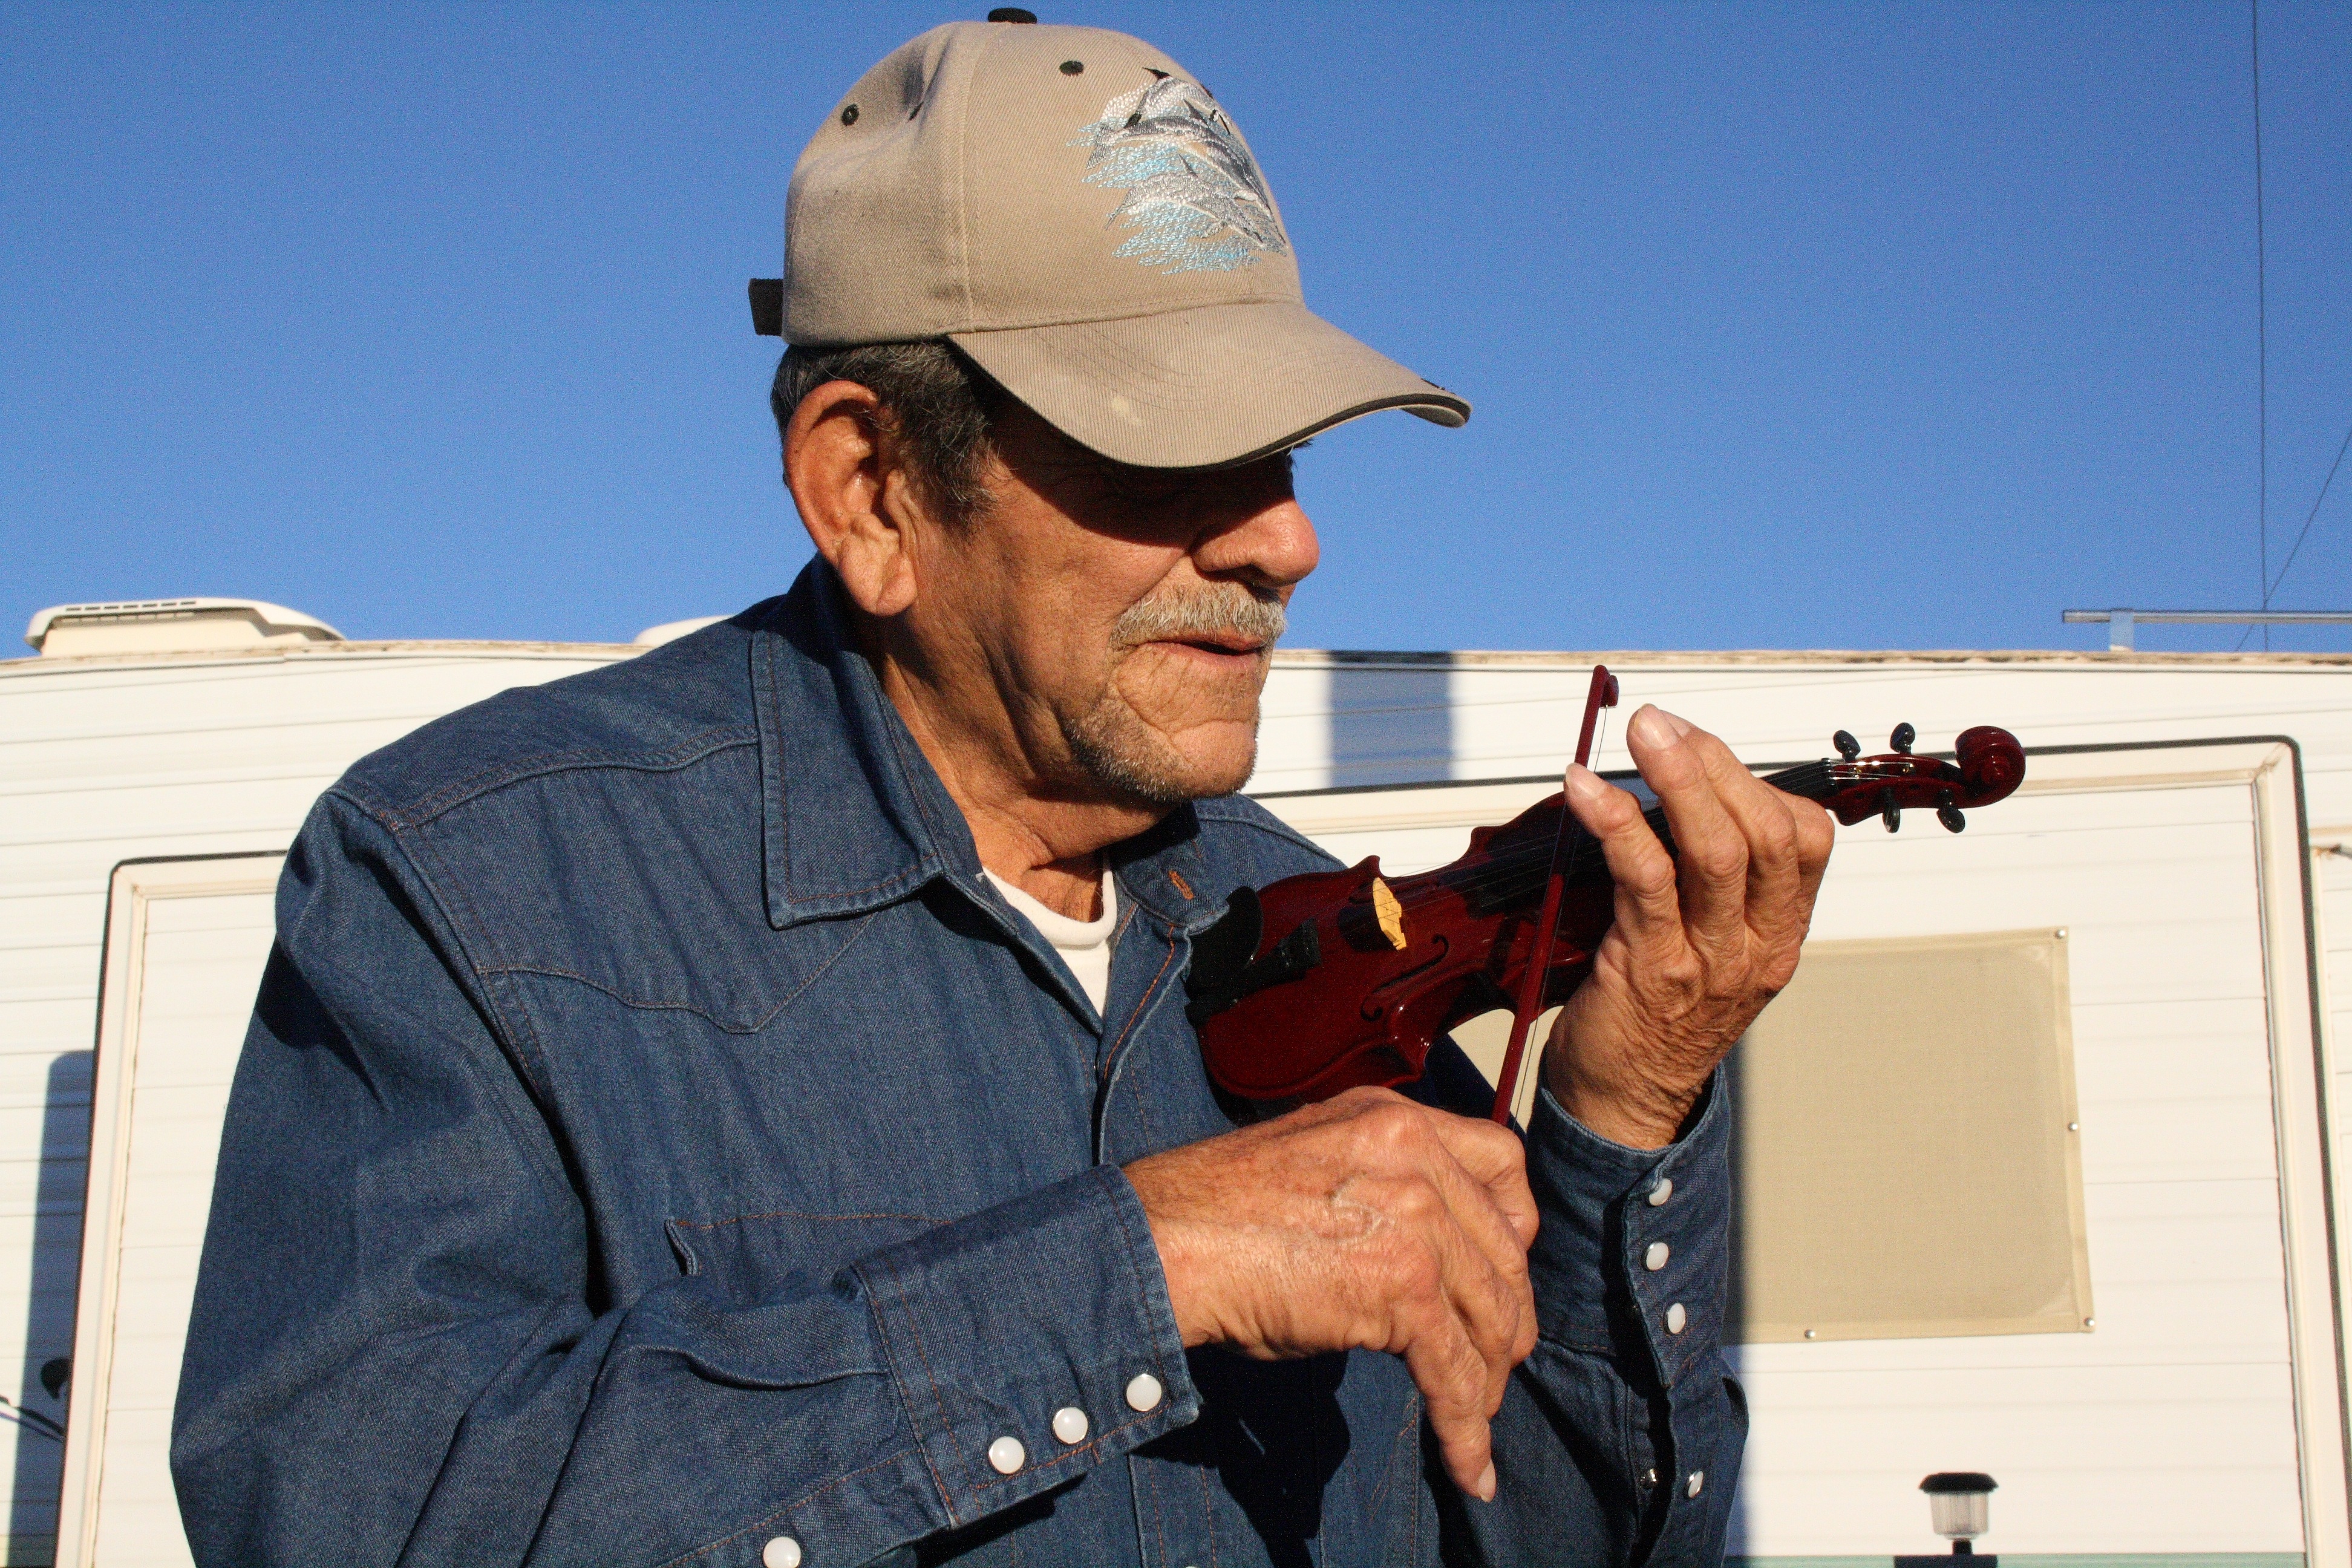
person, military, usa, musician, old man, arizona, violin, firearm, air force, quartzsite, military officer